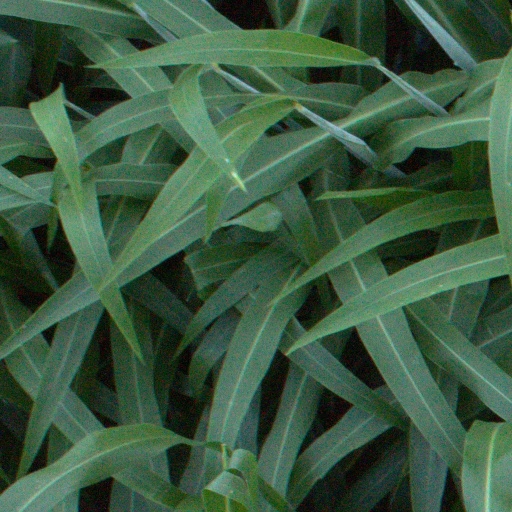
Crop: sorghum